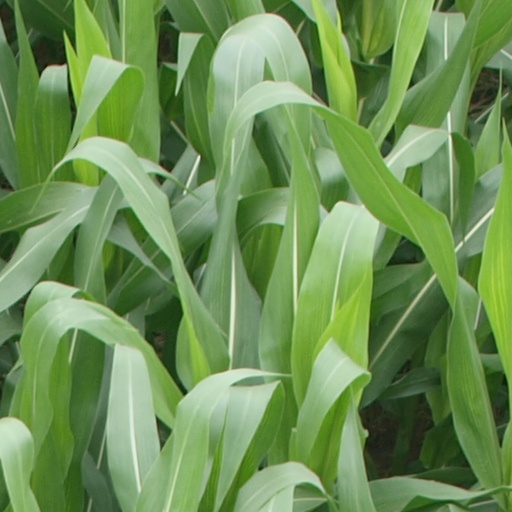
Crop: maize; corn